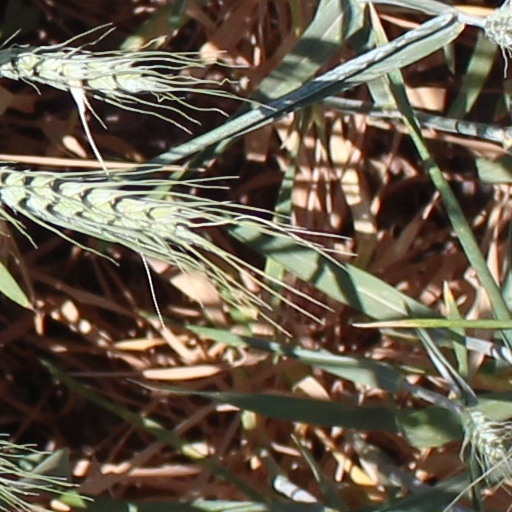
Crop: wheat